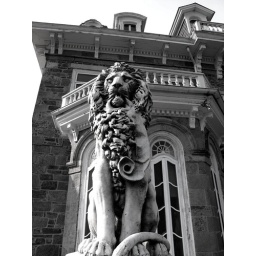
I love all the lions around the house &amp;amp; grounds. This one protects the house.